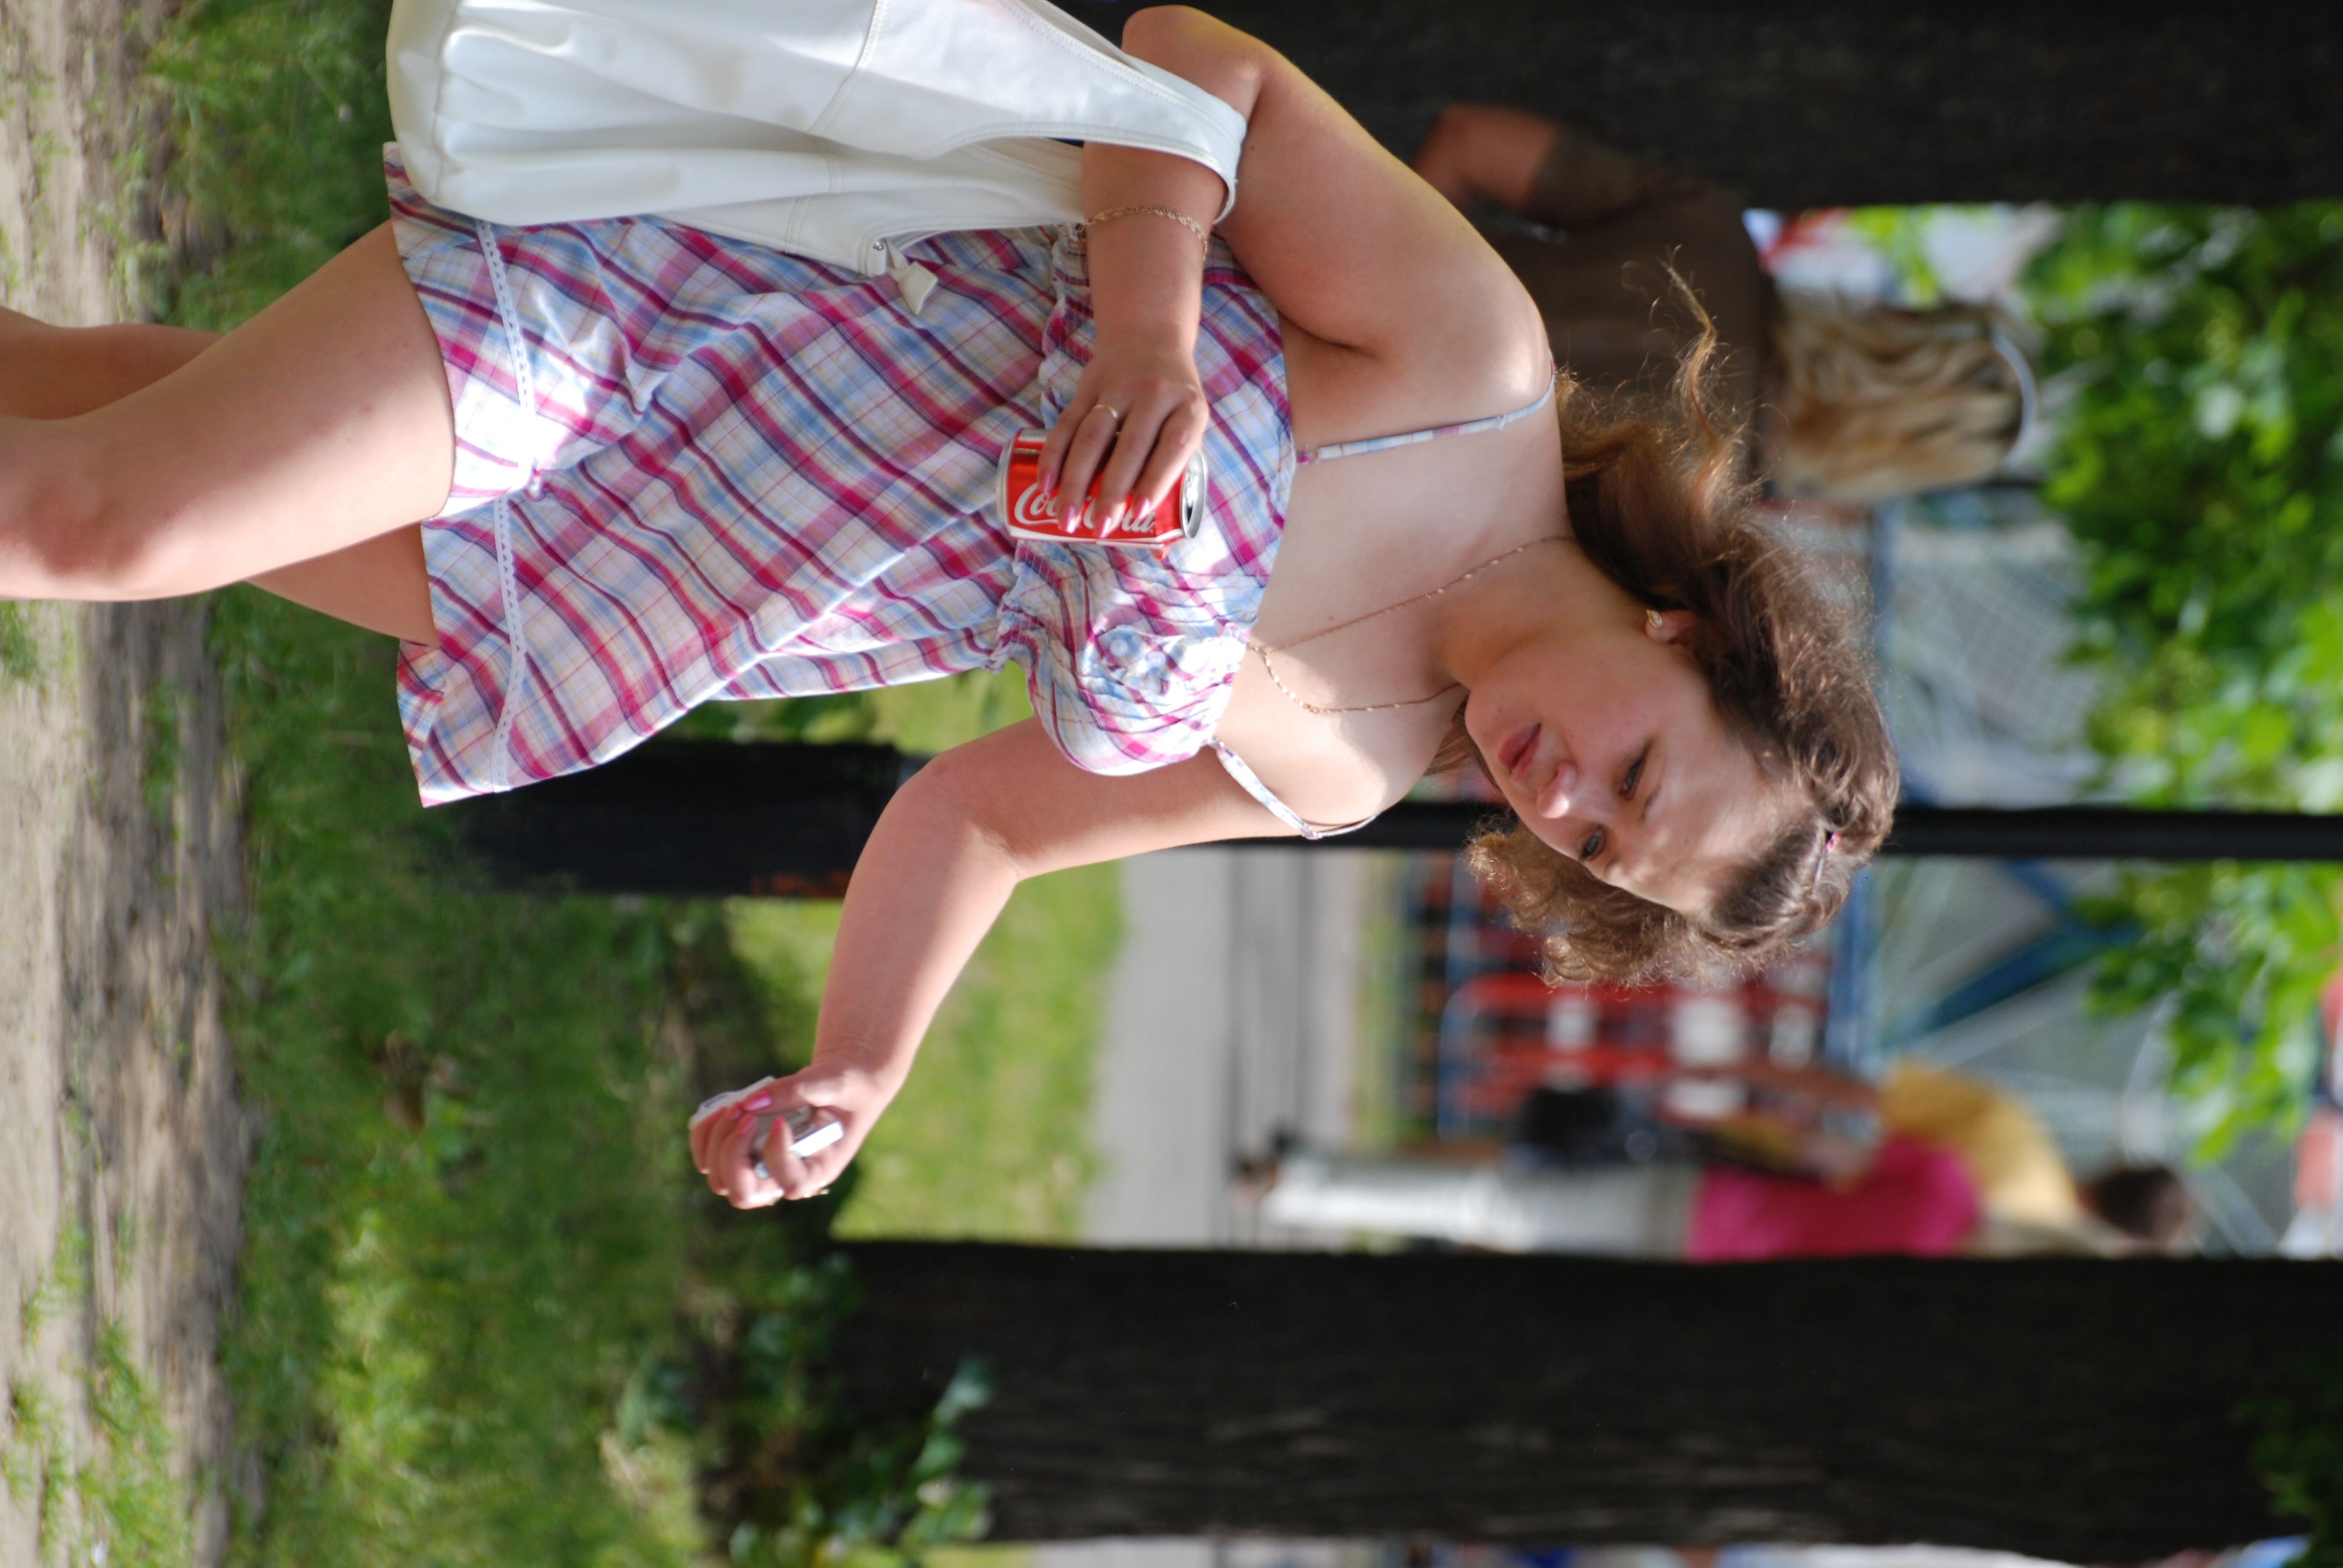
person, people, girl, woman, vacation, spring, child, nikon, lady, picnic, family, fun, dress, toddler, beauty, day, nikkor, russia, d80, 70300mm, nikond80, 70300mmf4556gvr, yaroslavl, interaction